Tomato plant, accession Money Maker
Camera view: horizontal (90 deg, fisheye); turntable rotation: 30 degrees
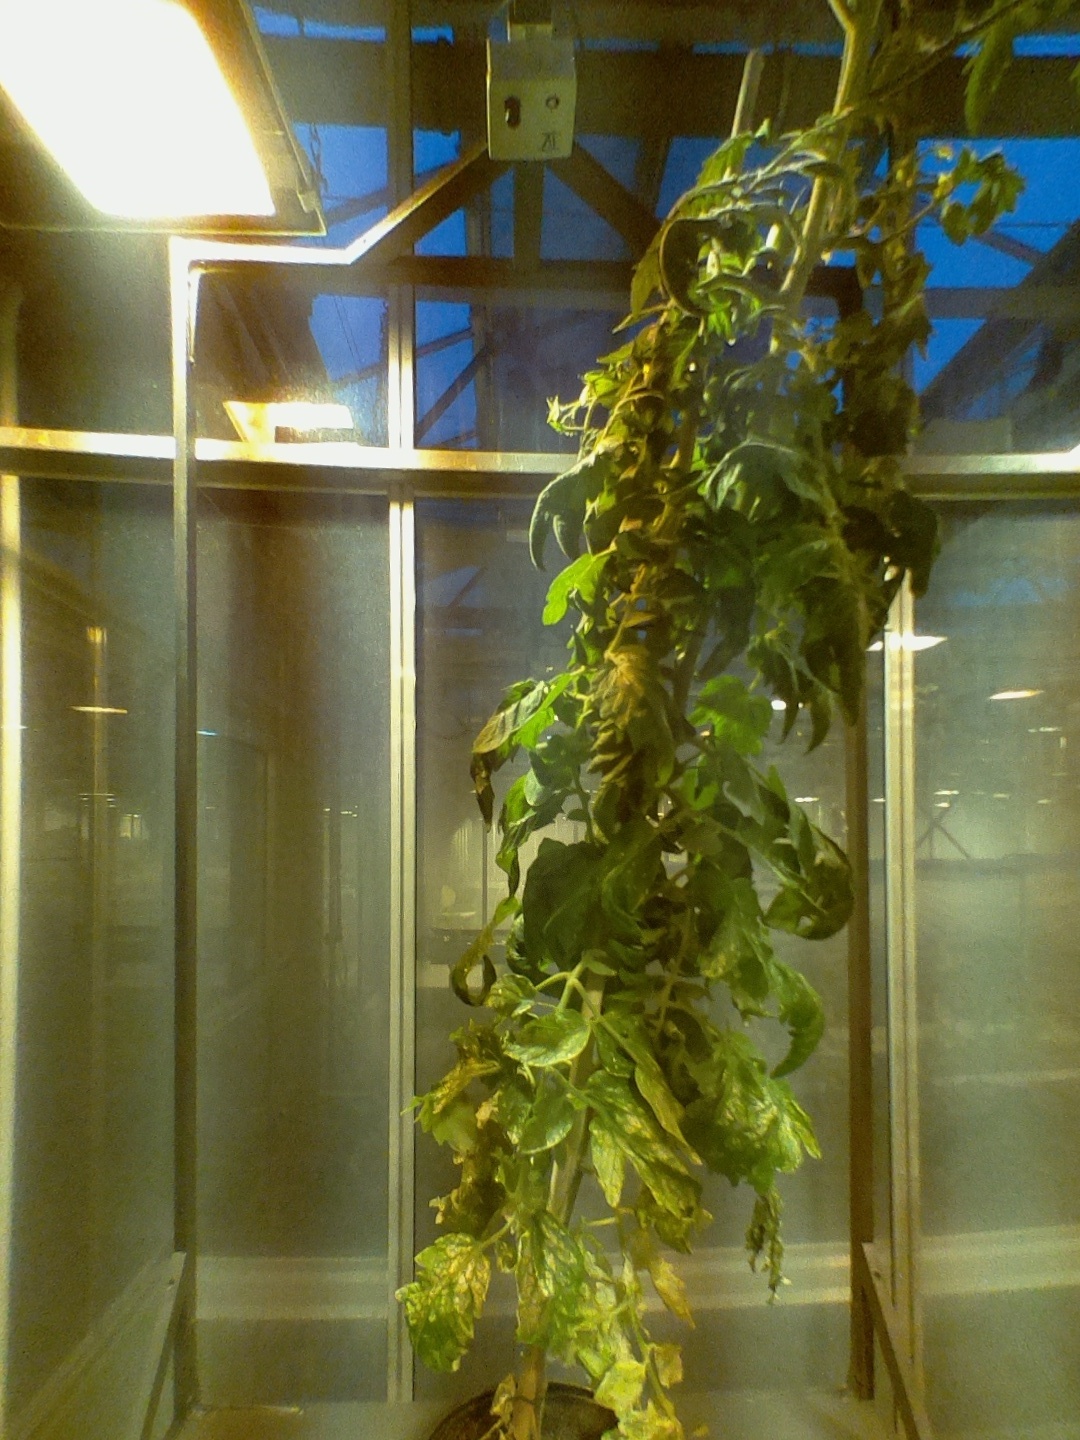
BBCH growth stage 71: 10%-20% of final fruit size